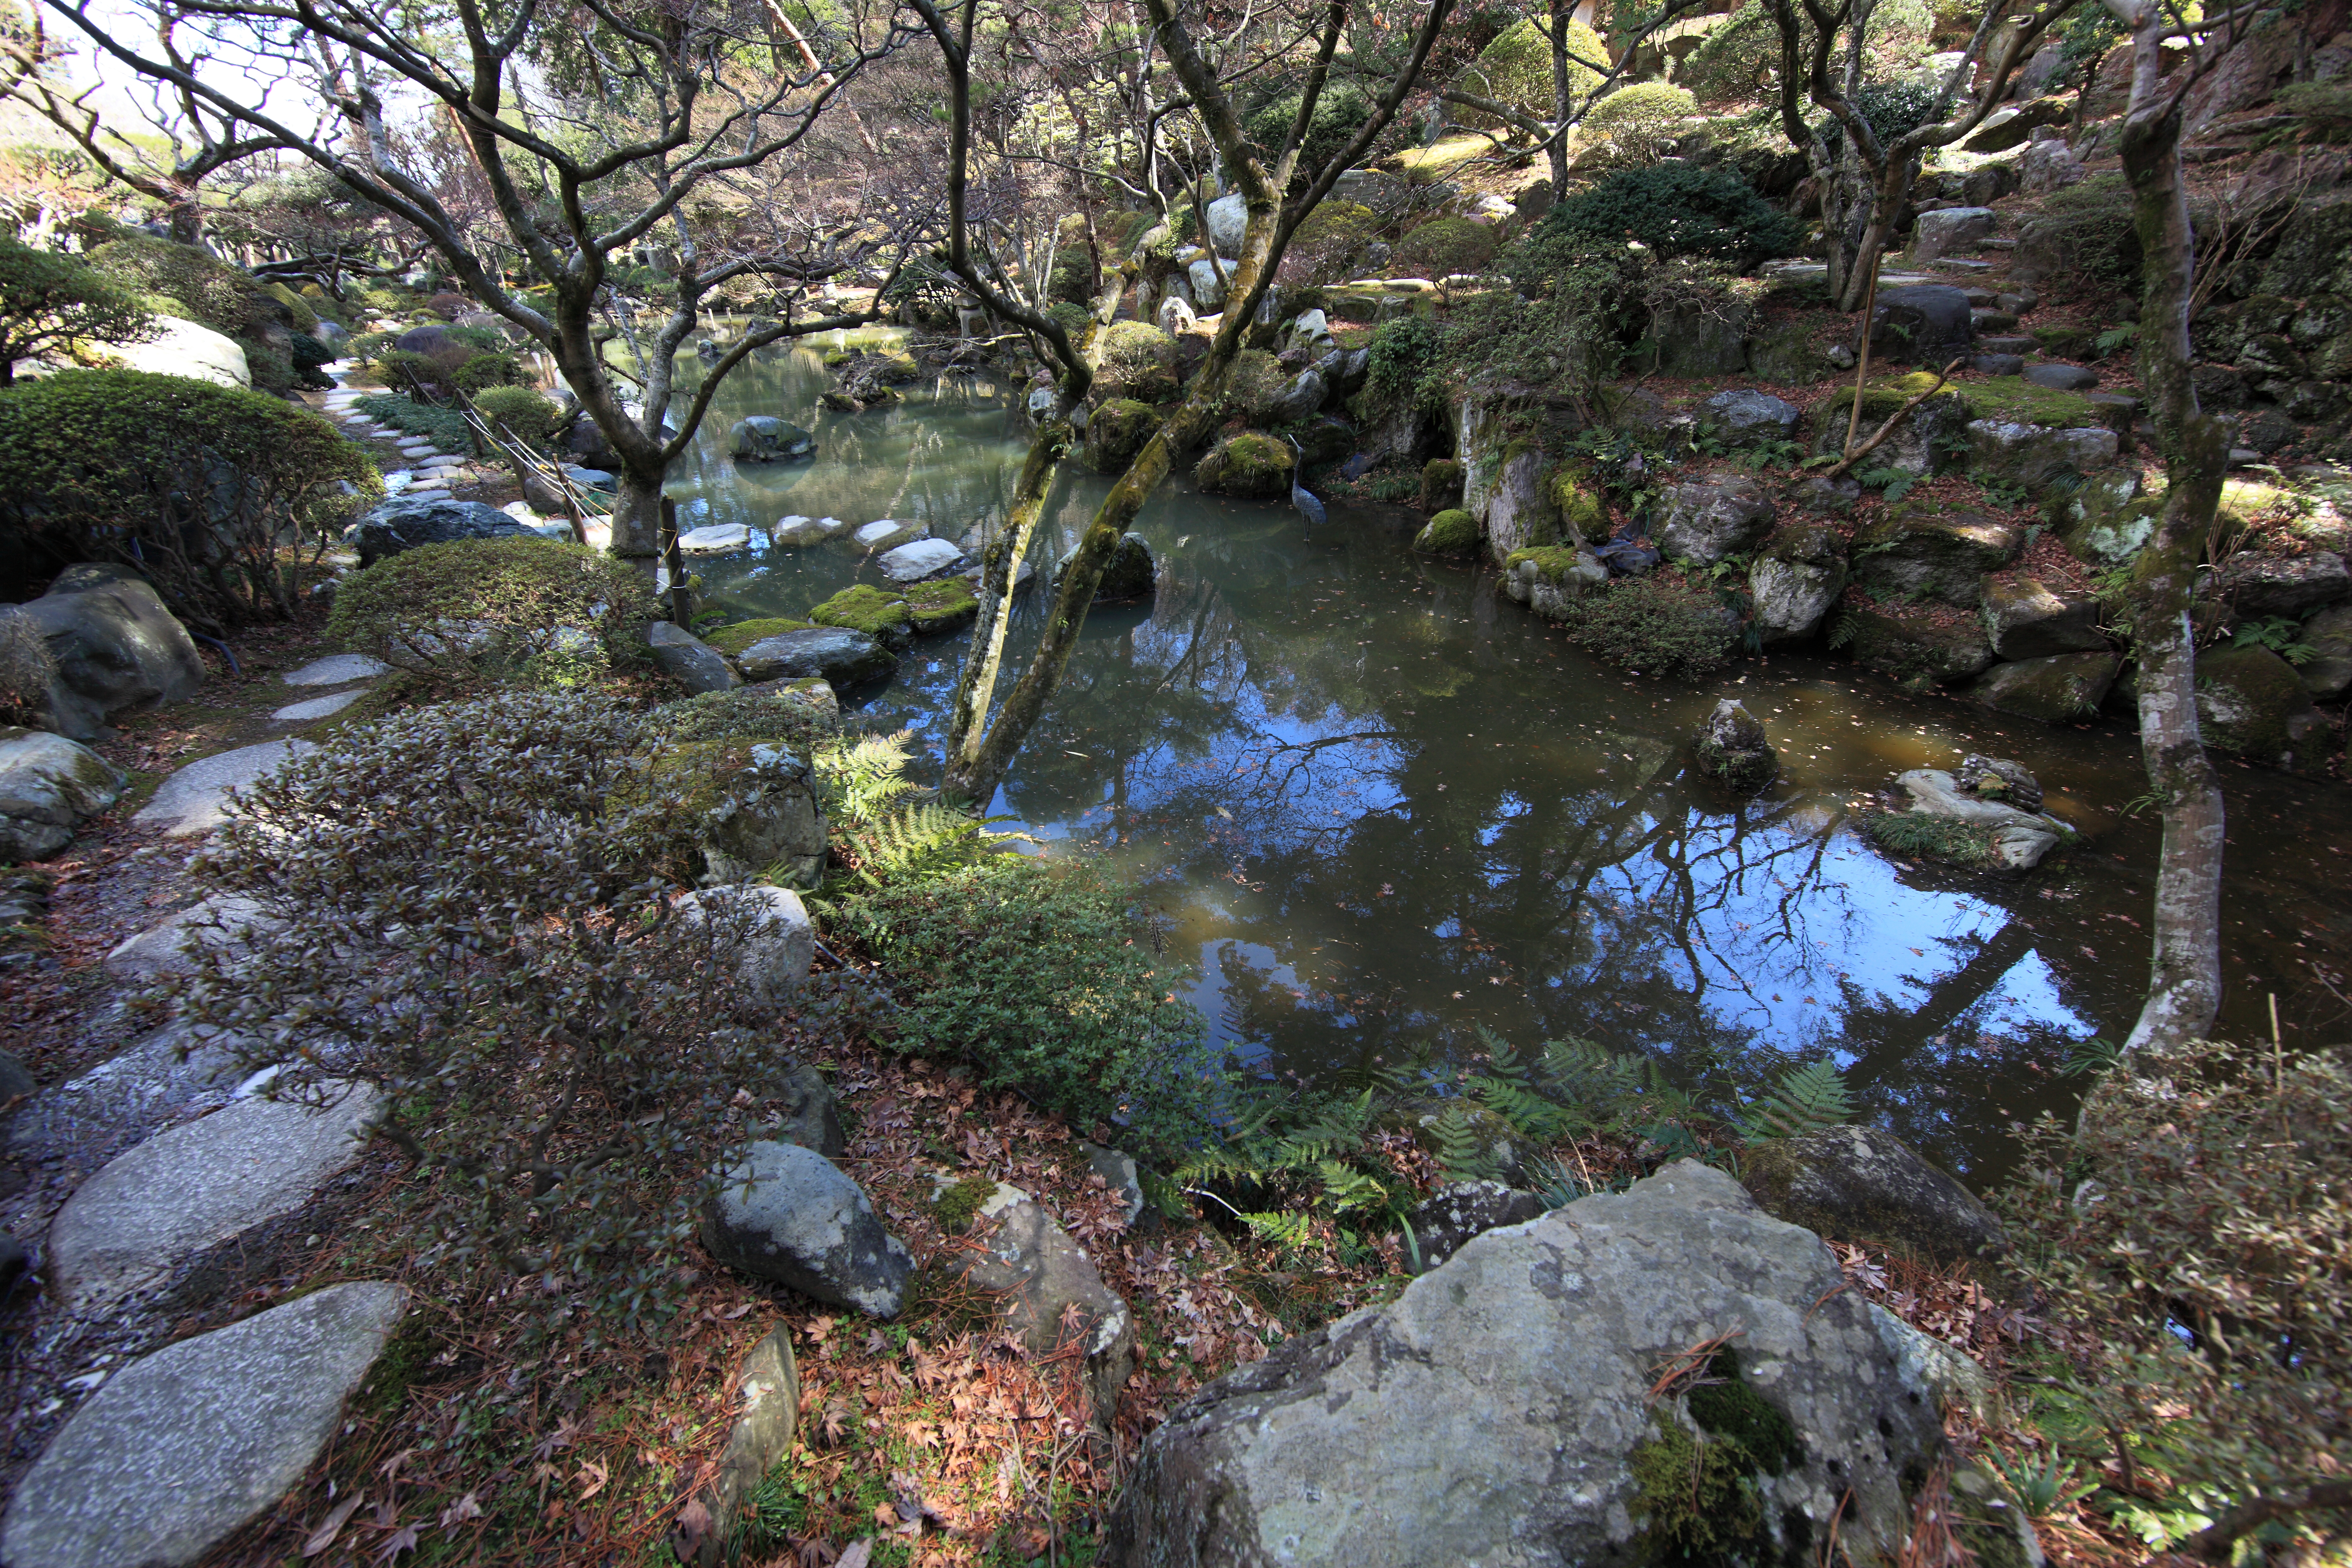
tree, forest, rock, wilderness, trail, leaf, flower, river, pond, stream, high, autumn, garden, body of water, japanese, 5d, style, hires, woodland, markii, ecosystem, watercourse, hi, res, resolution, gunma, takasaki, tokumeien